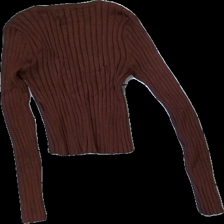
View: back
Type: Cardigan
Category: Ladies
Brand: Not in the list
Brand text on label: vero moda
Colors: Brown
Material: 87% Viscose 13% Cont?
Cut: Tight, Cropped
Size: XS
Season: All
Price range: 50-100
Recommended usage: Reuse
Description: knitted ribbed cardigan